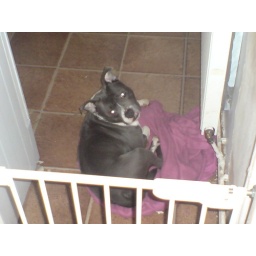
he keeps dragging his blanket from his basket and lies in the door way